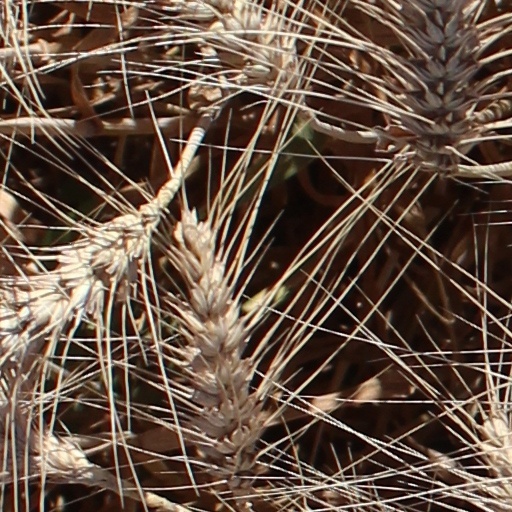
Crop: wheat